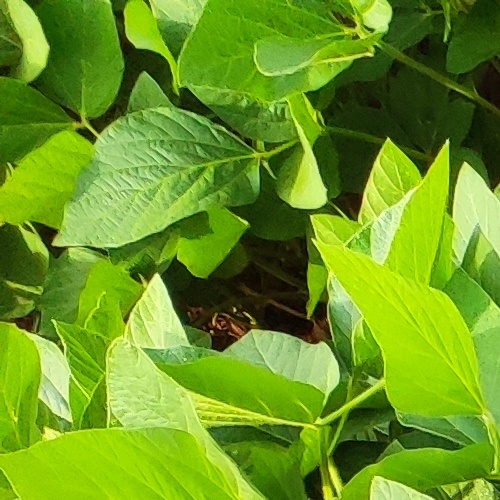
Label: Healthy